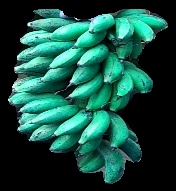
Variety: rasbale
Grade: grade3